Describe the emotion expressed in this image:  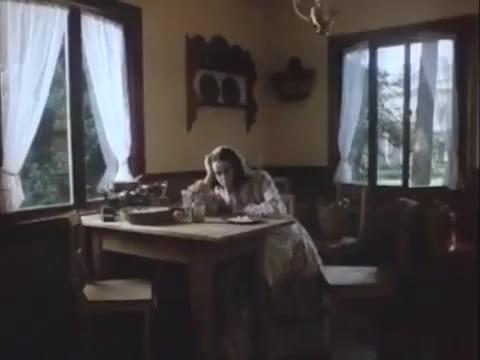
This person displays Pain, valence and arousal with low intensity.